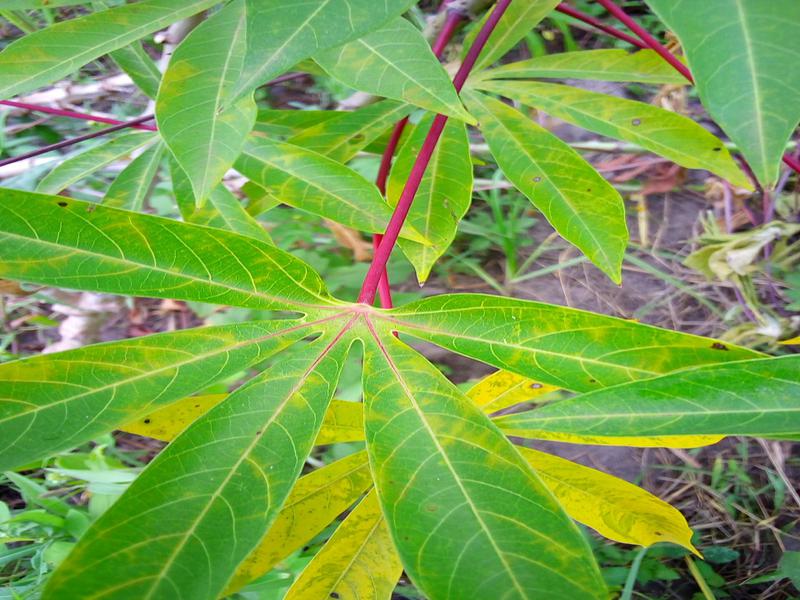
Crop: cassava
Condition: brown_streak_disease